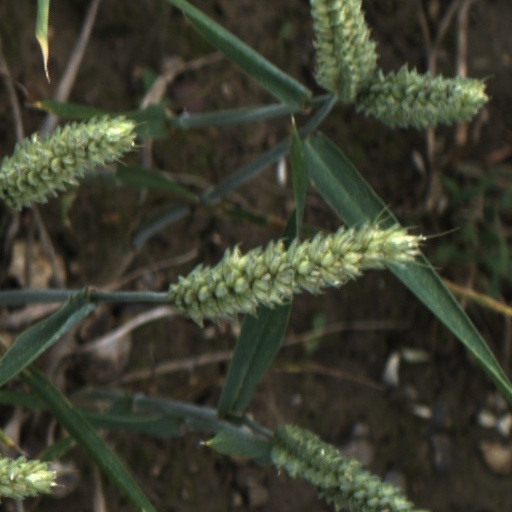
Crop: wheat